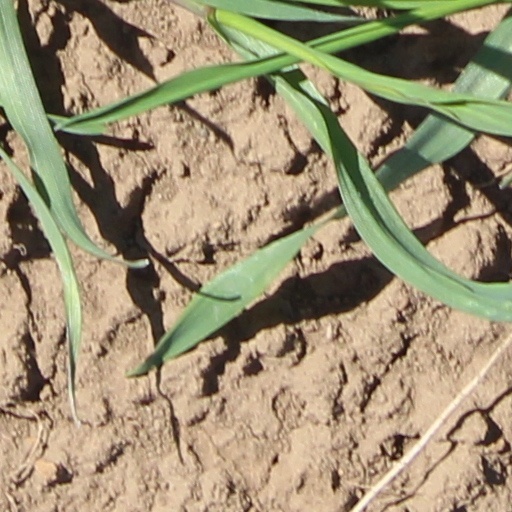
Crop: wheat